Arcology

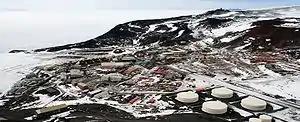
McMurdo Station

McMurdo Station of the United States Antarctic Program and other scientific research stations on Antarctica resemble the popular conception of an arcology as a technologically advanced, relatively self-sufficient human community. The Antarctic research base provides living and entertainment amenities for roughly 3,000 staff who visit each year. Its remoteness and the measures needed to protect its population from the harsh environment give it an insular character. The station is not self-sufficient: The U.S. military delivers 30,000,000 liters (8,000,000 US gal) of fuel and of supplies and equipment yearly through its Operation Deep Freeze resupply effort, but it is isolated from conventional support networks. Under international treaty, it must avoid damage to the surrounding ecosystem.